Typhoon Megi (2010)

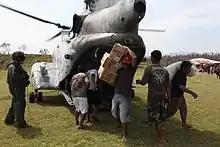
Victims of Typhoon Megi unload humanitarian aid supplies from a U.S. Marine Corps helicopter in Isabela, Philippines.

Child United, a Seattle-based non-profit which provides disaster relief in Asia, was on standby to provide assistance to families left homeless by the typhoon. Their relief operation began October 18 in the Philippines, with supplies already in-country being prepared for immediate delivery to the disaster site, and additional supplies prepared for shipment from the United States. The organization collected monetary donations to assist in further disaster relief, as well as donations of towels, sheets, toiletries (shampoo, toothpaste, etc.) and canned goods.